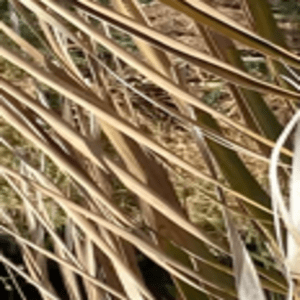
Label: Rachis Blight